Congregate care in the United States

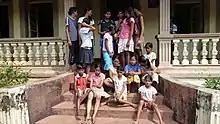
Foster children and teens gathered together on a porch

Congregate care is a kind of residential child care community and a residential treatment center that consists of 24-hour supervision for children in highly structured settings such as group homes, residential treatment facilities, or maternity homes. Such settings must be a licensed or approved home or facility that can accomodate 7–12 children, as seen in group homes, or 12 or more children, as seen in institutions. Fourteen is the average age of children who enter into congregate care. In the United States out of the 400,000 children in the foster care system around 55,000 live in congregate care settings. In the United States in 2013 there was 55,916 children in congregate care. In the last ten years, there has been a 37% decrease in the number of children in congregate care, which is greater than the overall 21% drop in number of children in the foster care system.